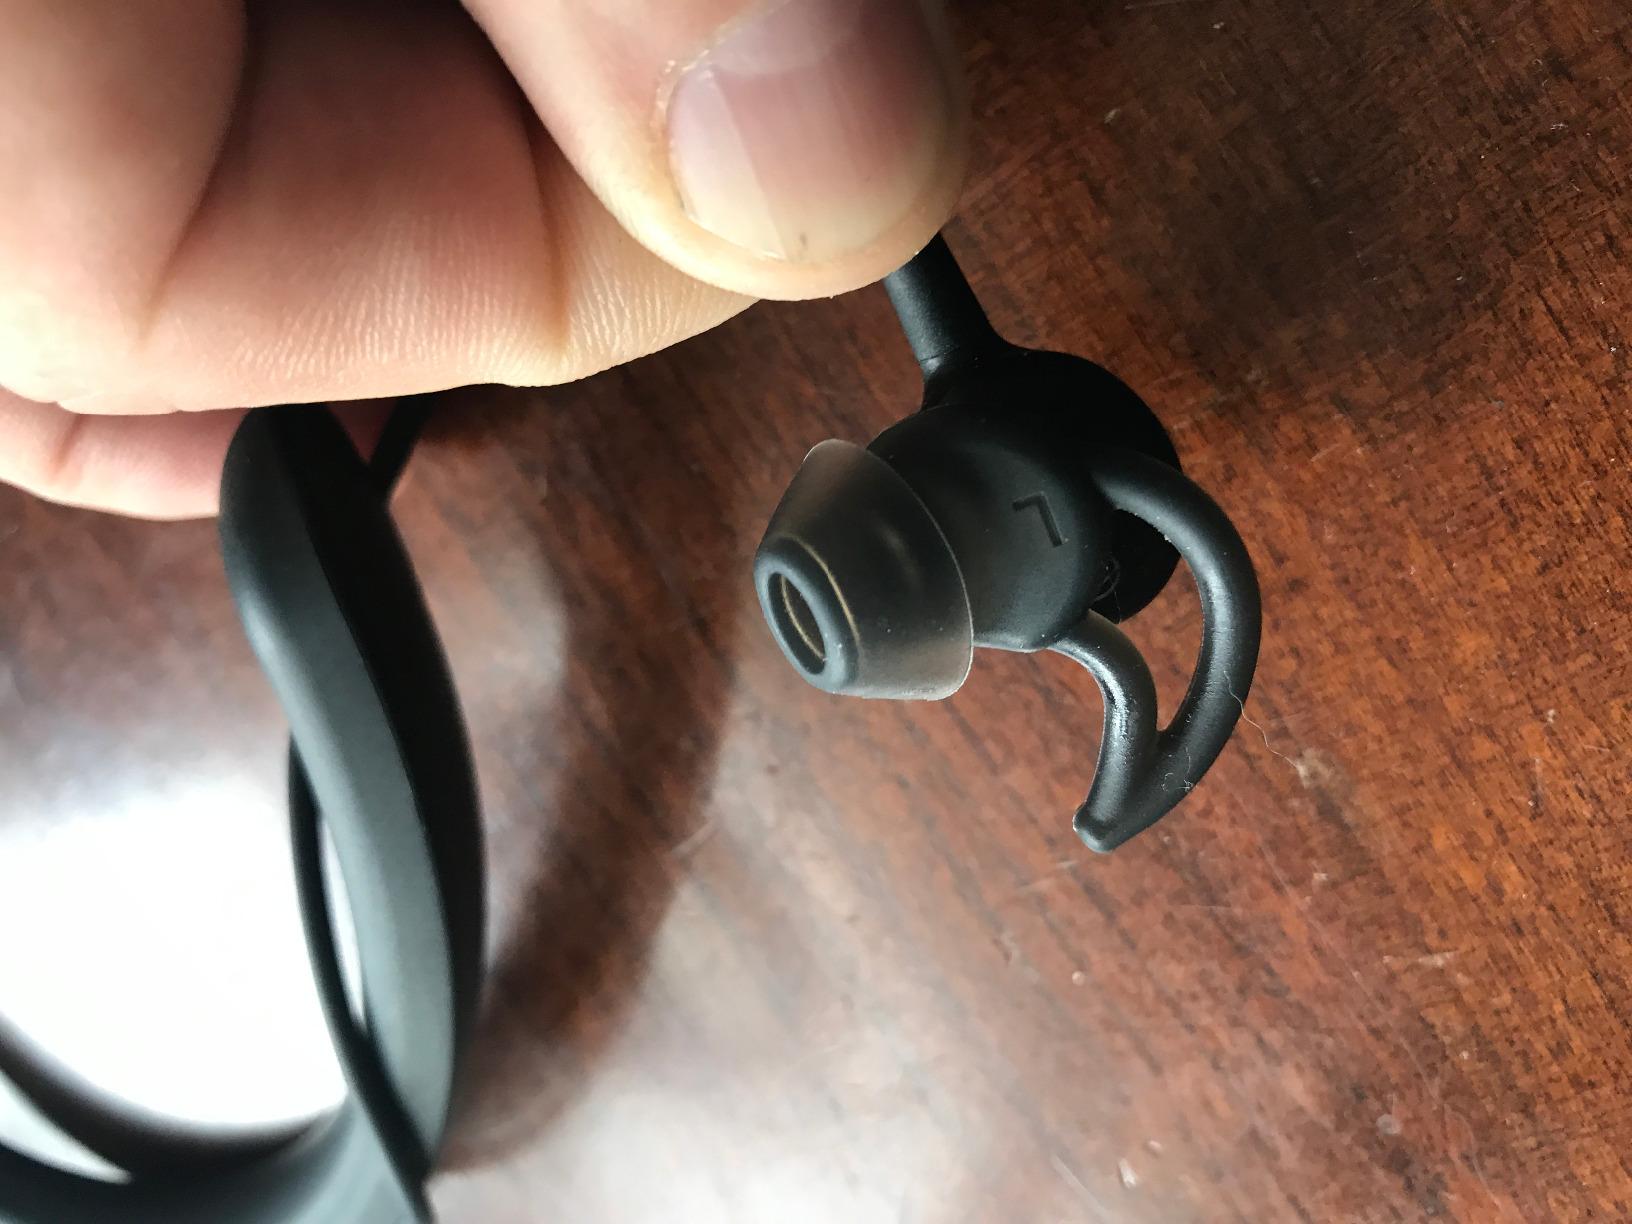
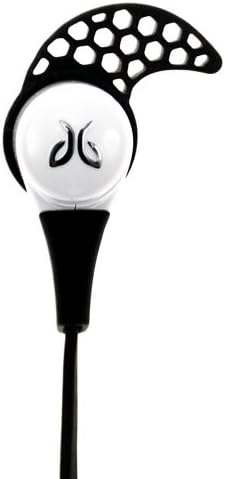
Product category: headphones
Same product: no